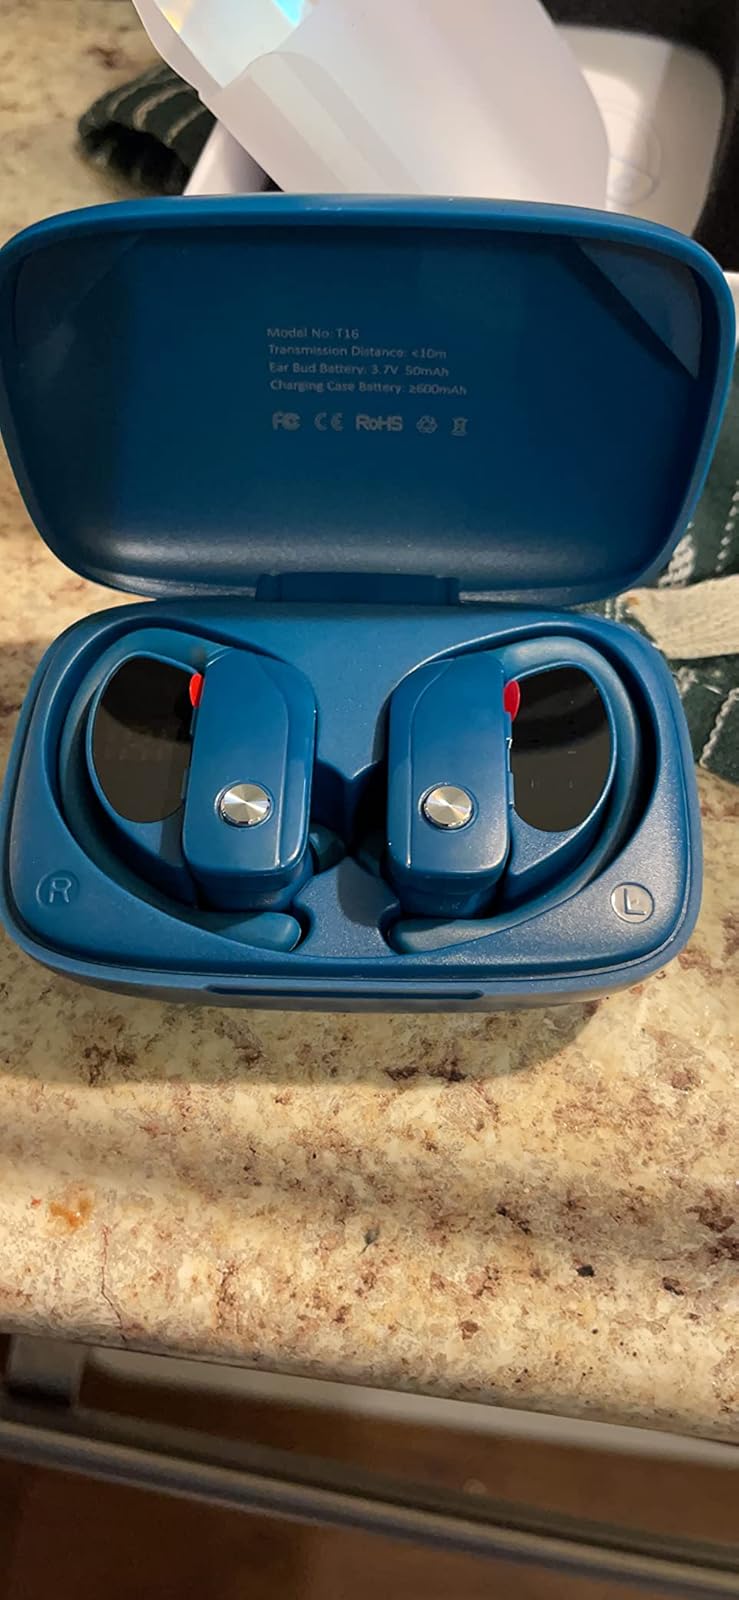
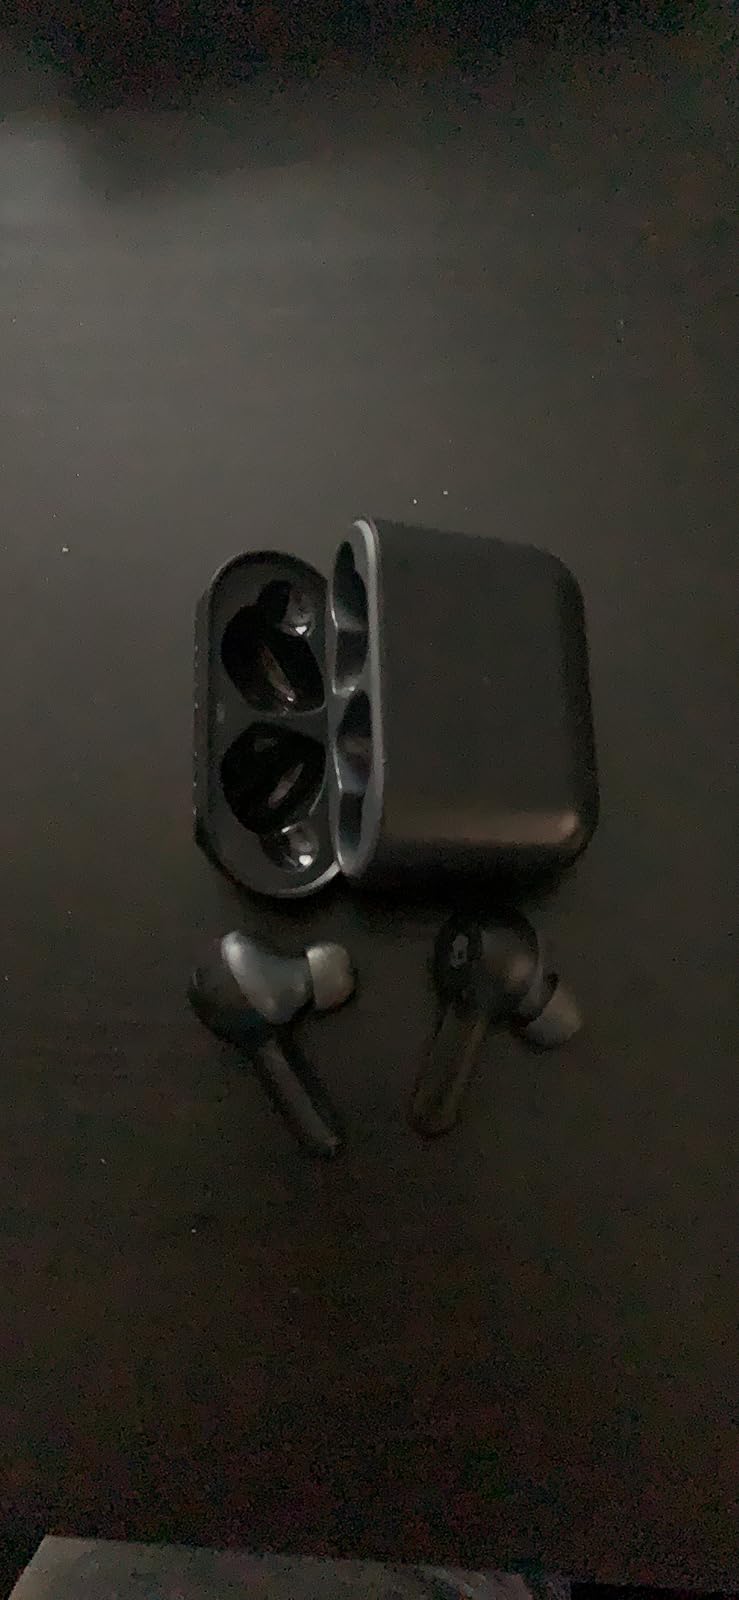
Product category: earbuds
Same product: no